Whisper of the Heart

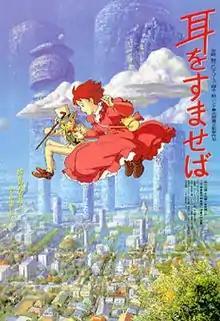
Theatrical release poster

is a 1995 Japanese animated coming-of-age romantic drama film directed by Yoshifumi Kondō and written by Hayao Miyazaki based on Aoi Hiiragi's 1989 manga "Mimi o Sumaseba". Produced by Studio Ghibli and distributed by Toho, the film stars Yoko Honna, Issei Takahashi, Takashi Tachibana, Shigeru Muroi, Shigeru Tsuyuguchi and Keiju Kobayashi.